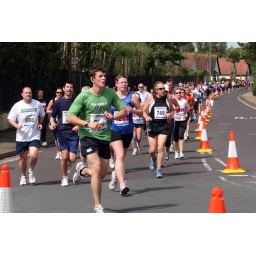
Sharon (in the blue vest just by the guy in the green t-shirt) just after 3.5km.